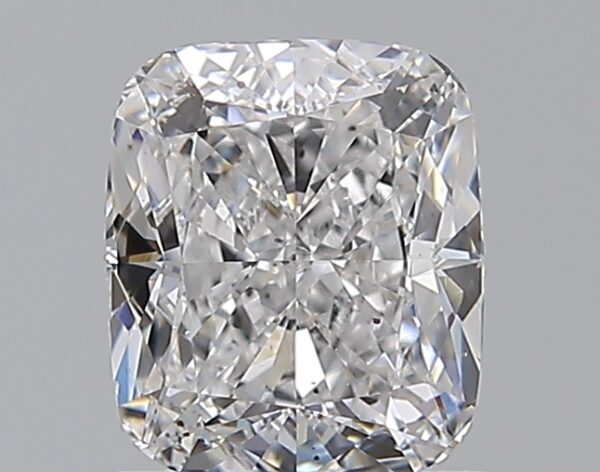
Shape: cushion
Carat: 1.5
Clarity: SI1
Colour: D
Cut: EX
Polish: EX
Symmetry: EX
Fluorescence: M
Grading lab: GIA
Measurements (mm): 6.92 x 5.89 x 4.1